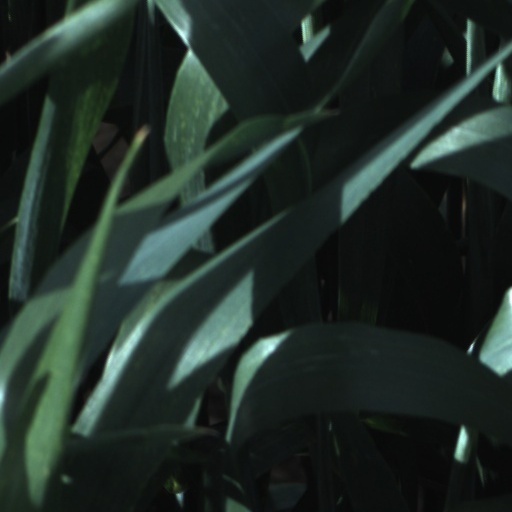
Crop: wheat